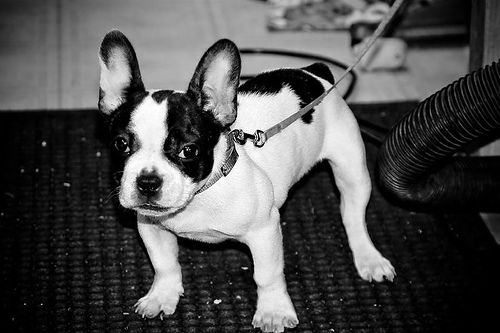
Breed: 1121-n000002-French_bulldog